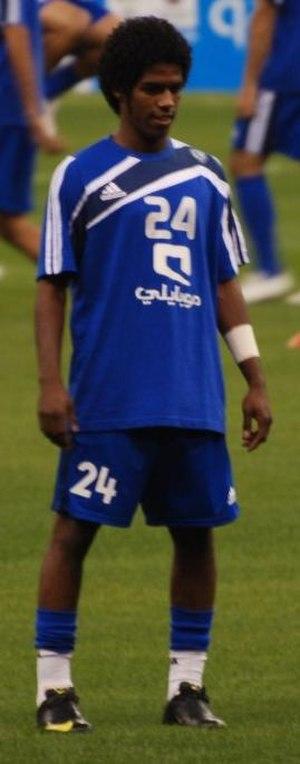
Nawaf al-Abed est un footballeur professionnel international saoudien, né le 26 janvier 1990 à Riyad. Il joue en tant qu'attaquant à Al-Hilal FC. Il est principalement connu pour avoir marqué le but le plus rapide de l'histoire du football.